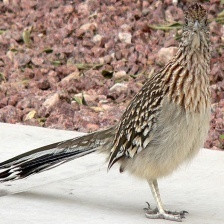
Species: ROADRUNNER
Scientific name: GEOCOCCYX